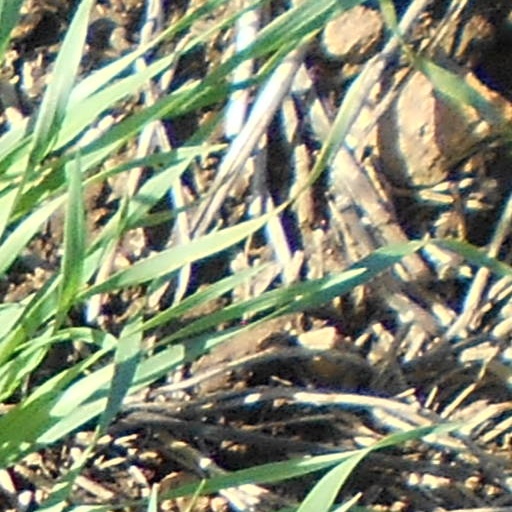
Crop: wheat